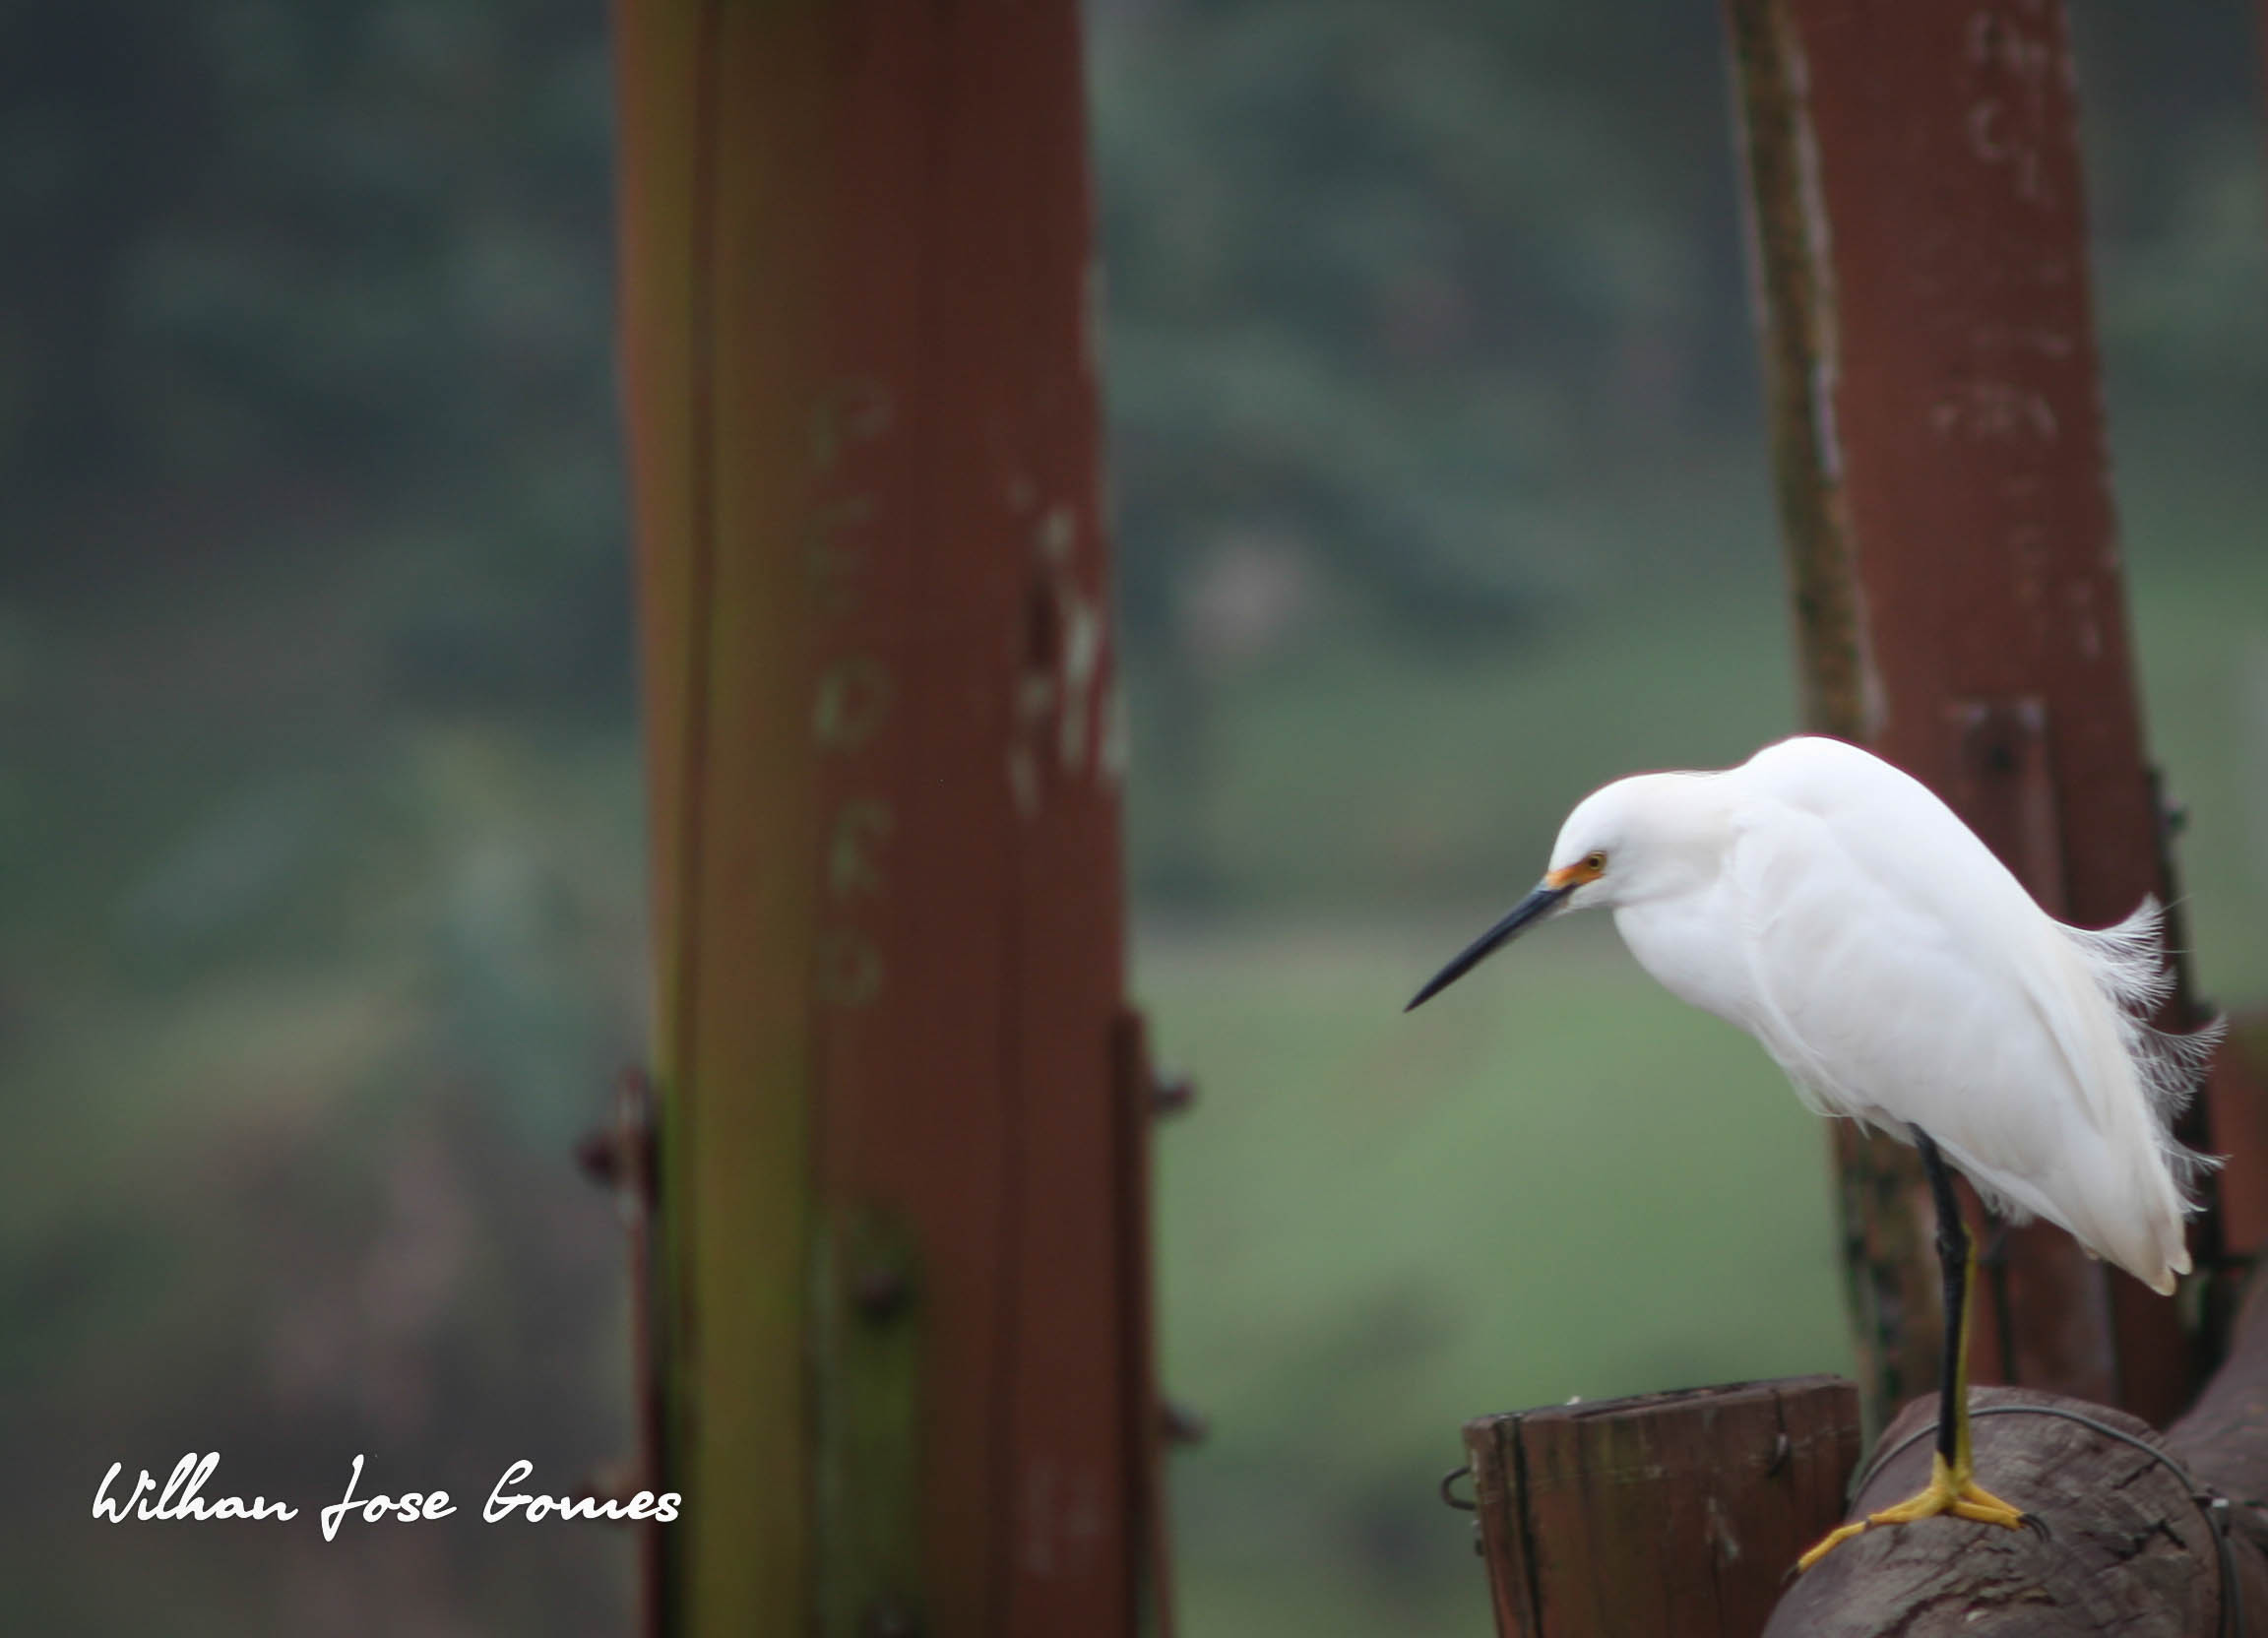
bird, beak, fauna, seabird, egret, great egret, feather, wildlife